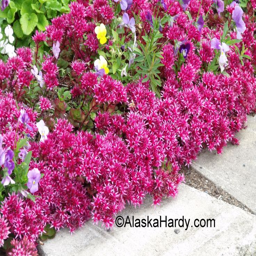
is prized for its red - tinged foliage which keeps its color throughout the growing season and then turns deep burgundy in fall and winter .